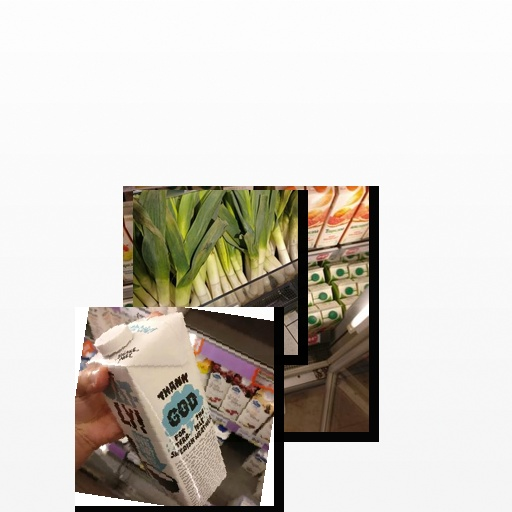
Food items: oat_yogurt, leek, golden_grapefruit_juice